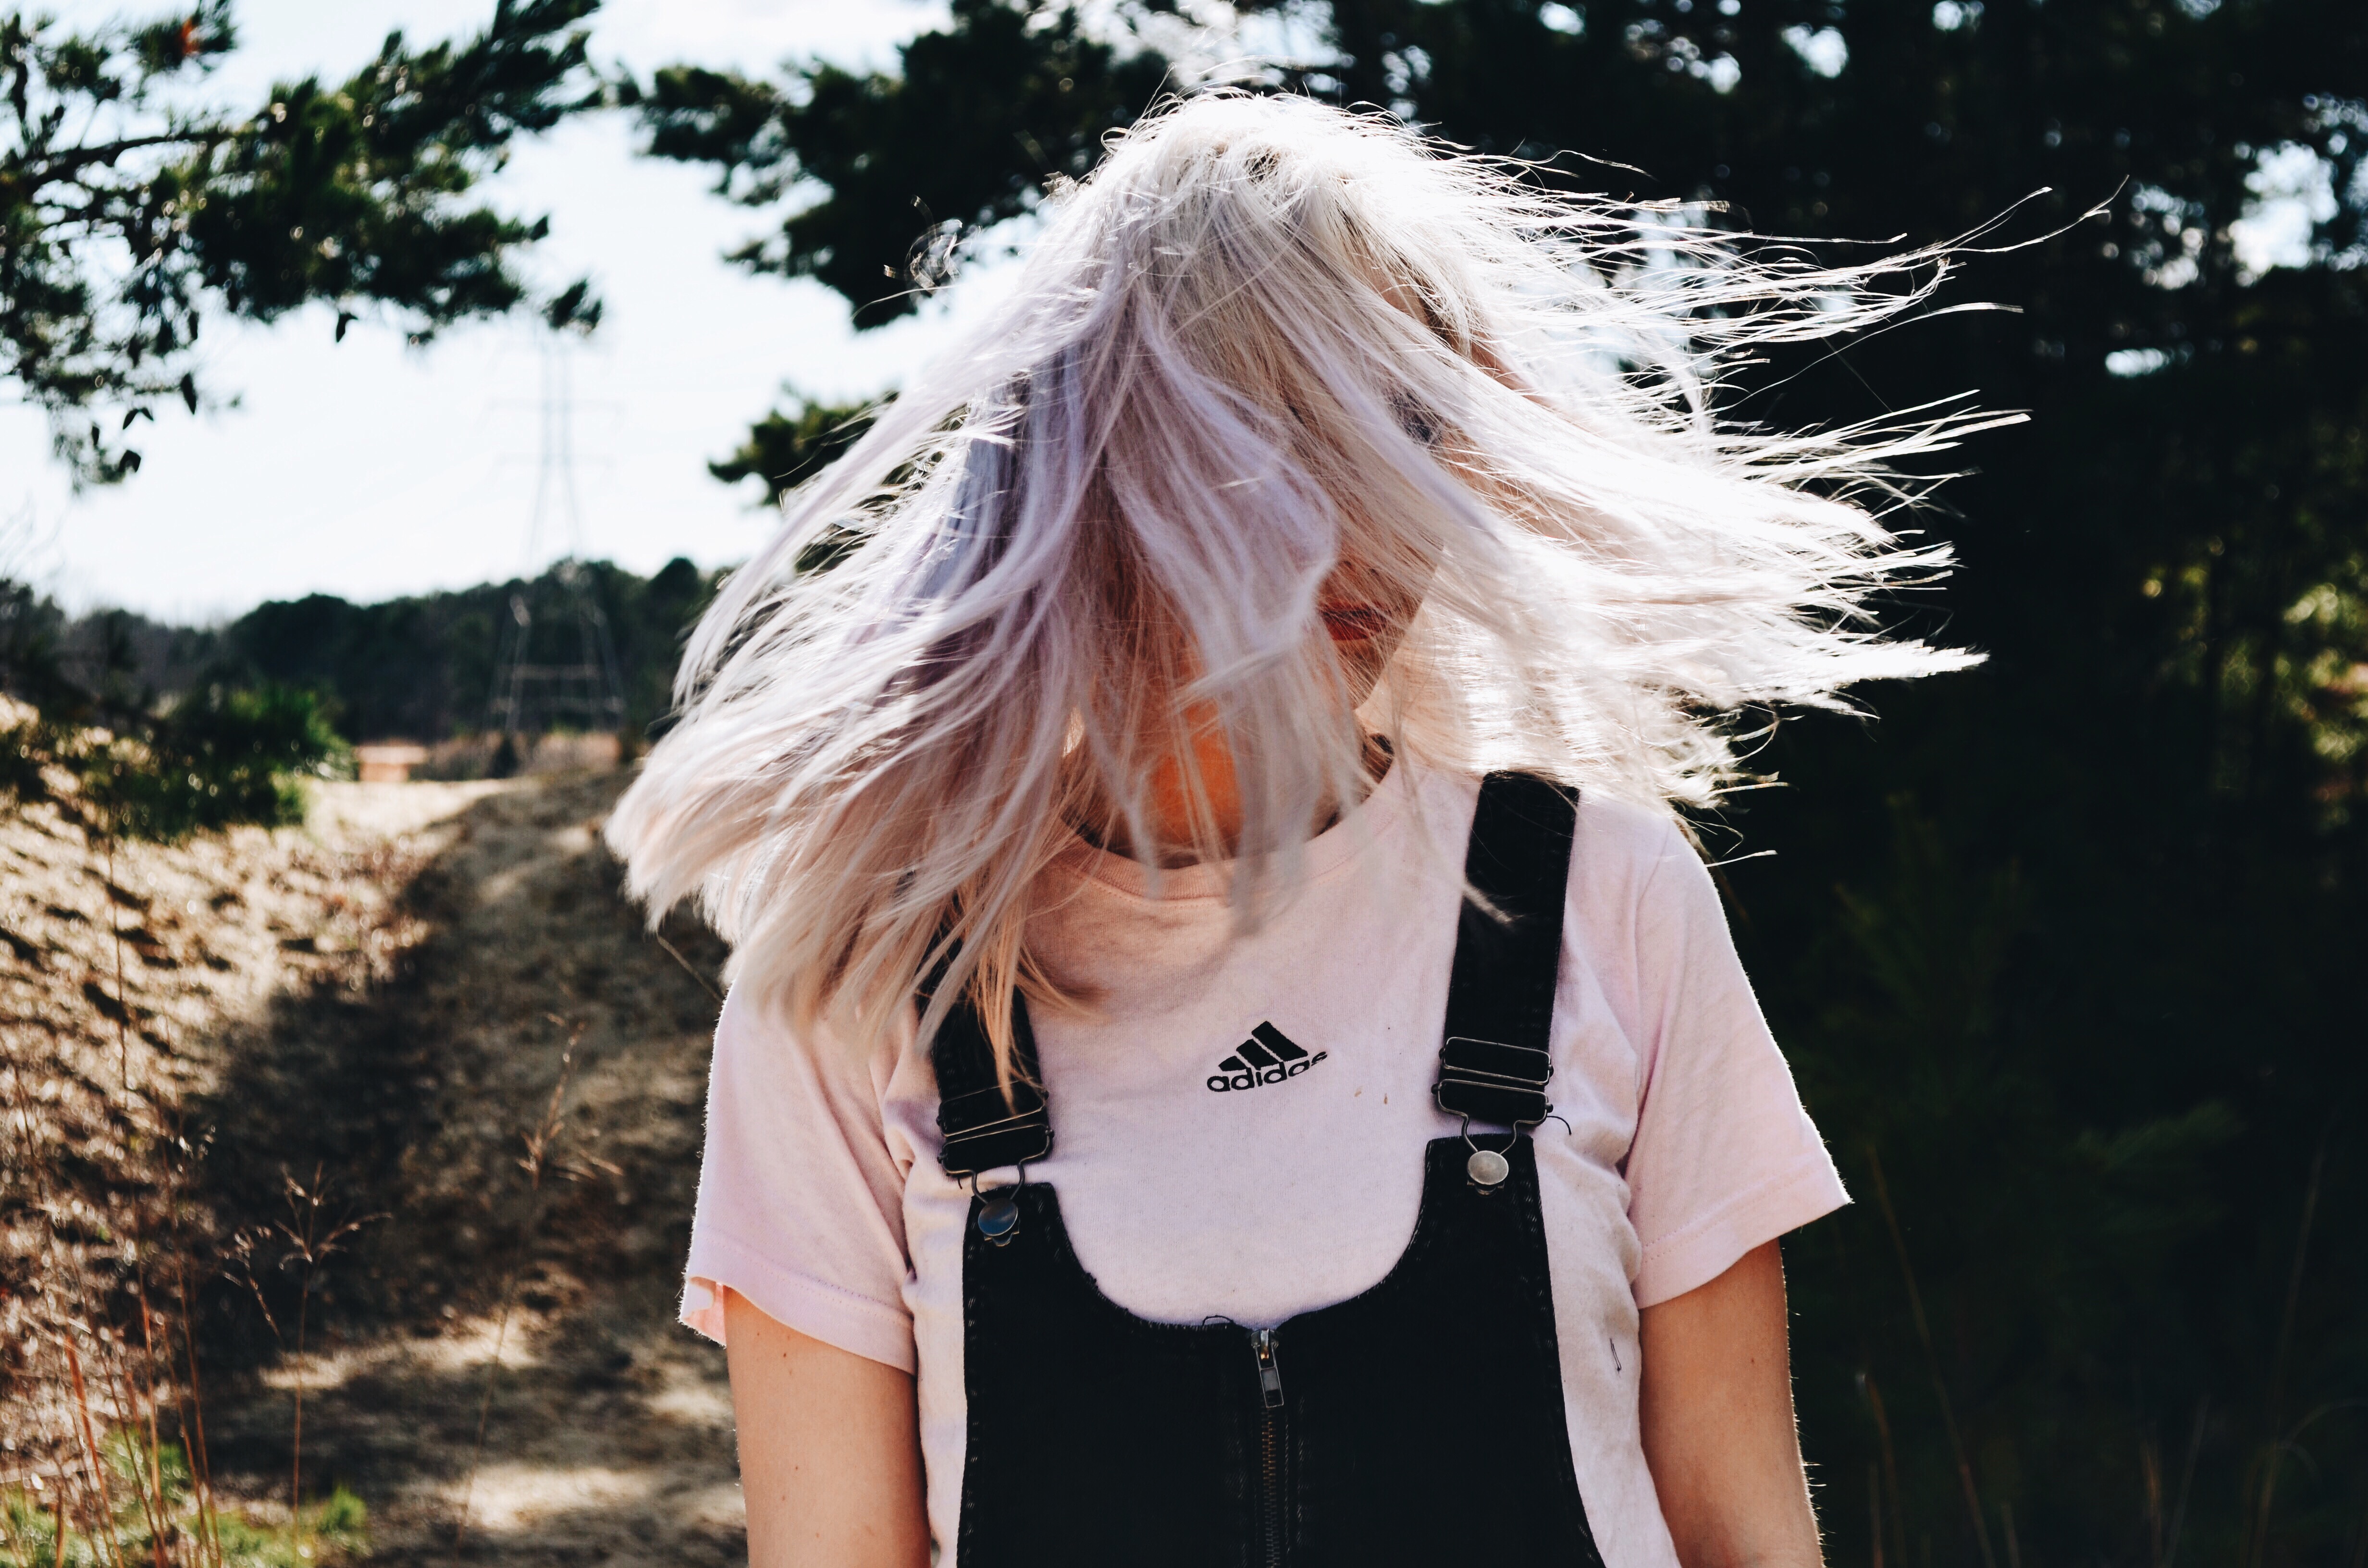
girl, woman, hair, white, photography, female, model, spring, fashion, clothing, lady, blonde, hairstyle, long hair, dress, adidas, photograph, beauty, blond, costume, photo shoot